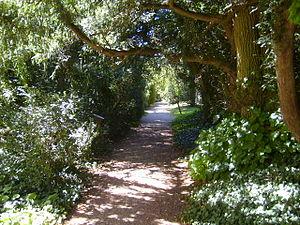
Le Domaine de George Sand — souvent désigné par la simple appellation de Maison de George Sand — est un château du XVIIIᵉ siècle, situé à Nohant-Vic, au sud du Berry, dans le département de l'Indre, à environ trente kilomètres au sud-est de Châteauroux.